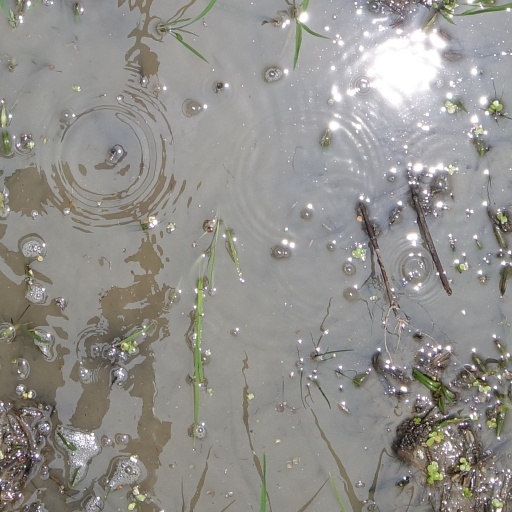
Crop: rice